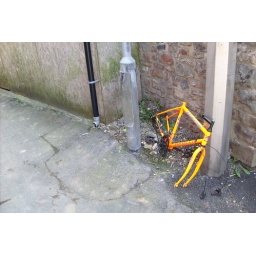
The scavenged remains of a strikingly orange bike in an alleyway off Church Road, St George, Bristol.